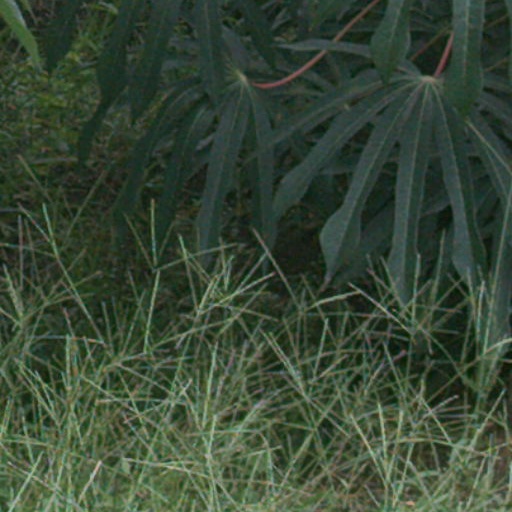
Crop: cassava